Er (Cyrillic)

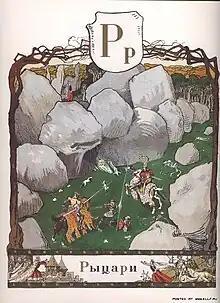
"Er", from Alexandre Benois' 1904 alphabet book

It commonly represents the alveolar trill , like the "rolled" sound in the Scottish pronunciation of in "curd".